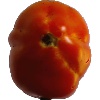
Label: Tomato 1